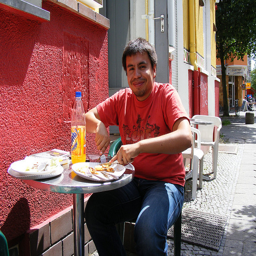
A man sitting at a table with a plate of food.
a guy sitting outside eating some food next to a building.
A man in a red shirt is eating his lunch outdoors.
Man sitting at an outside table with a plate of food and bottle of soda.
A man taking a meal with plates, forks and a soda bottle on the table